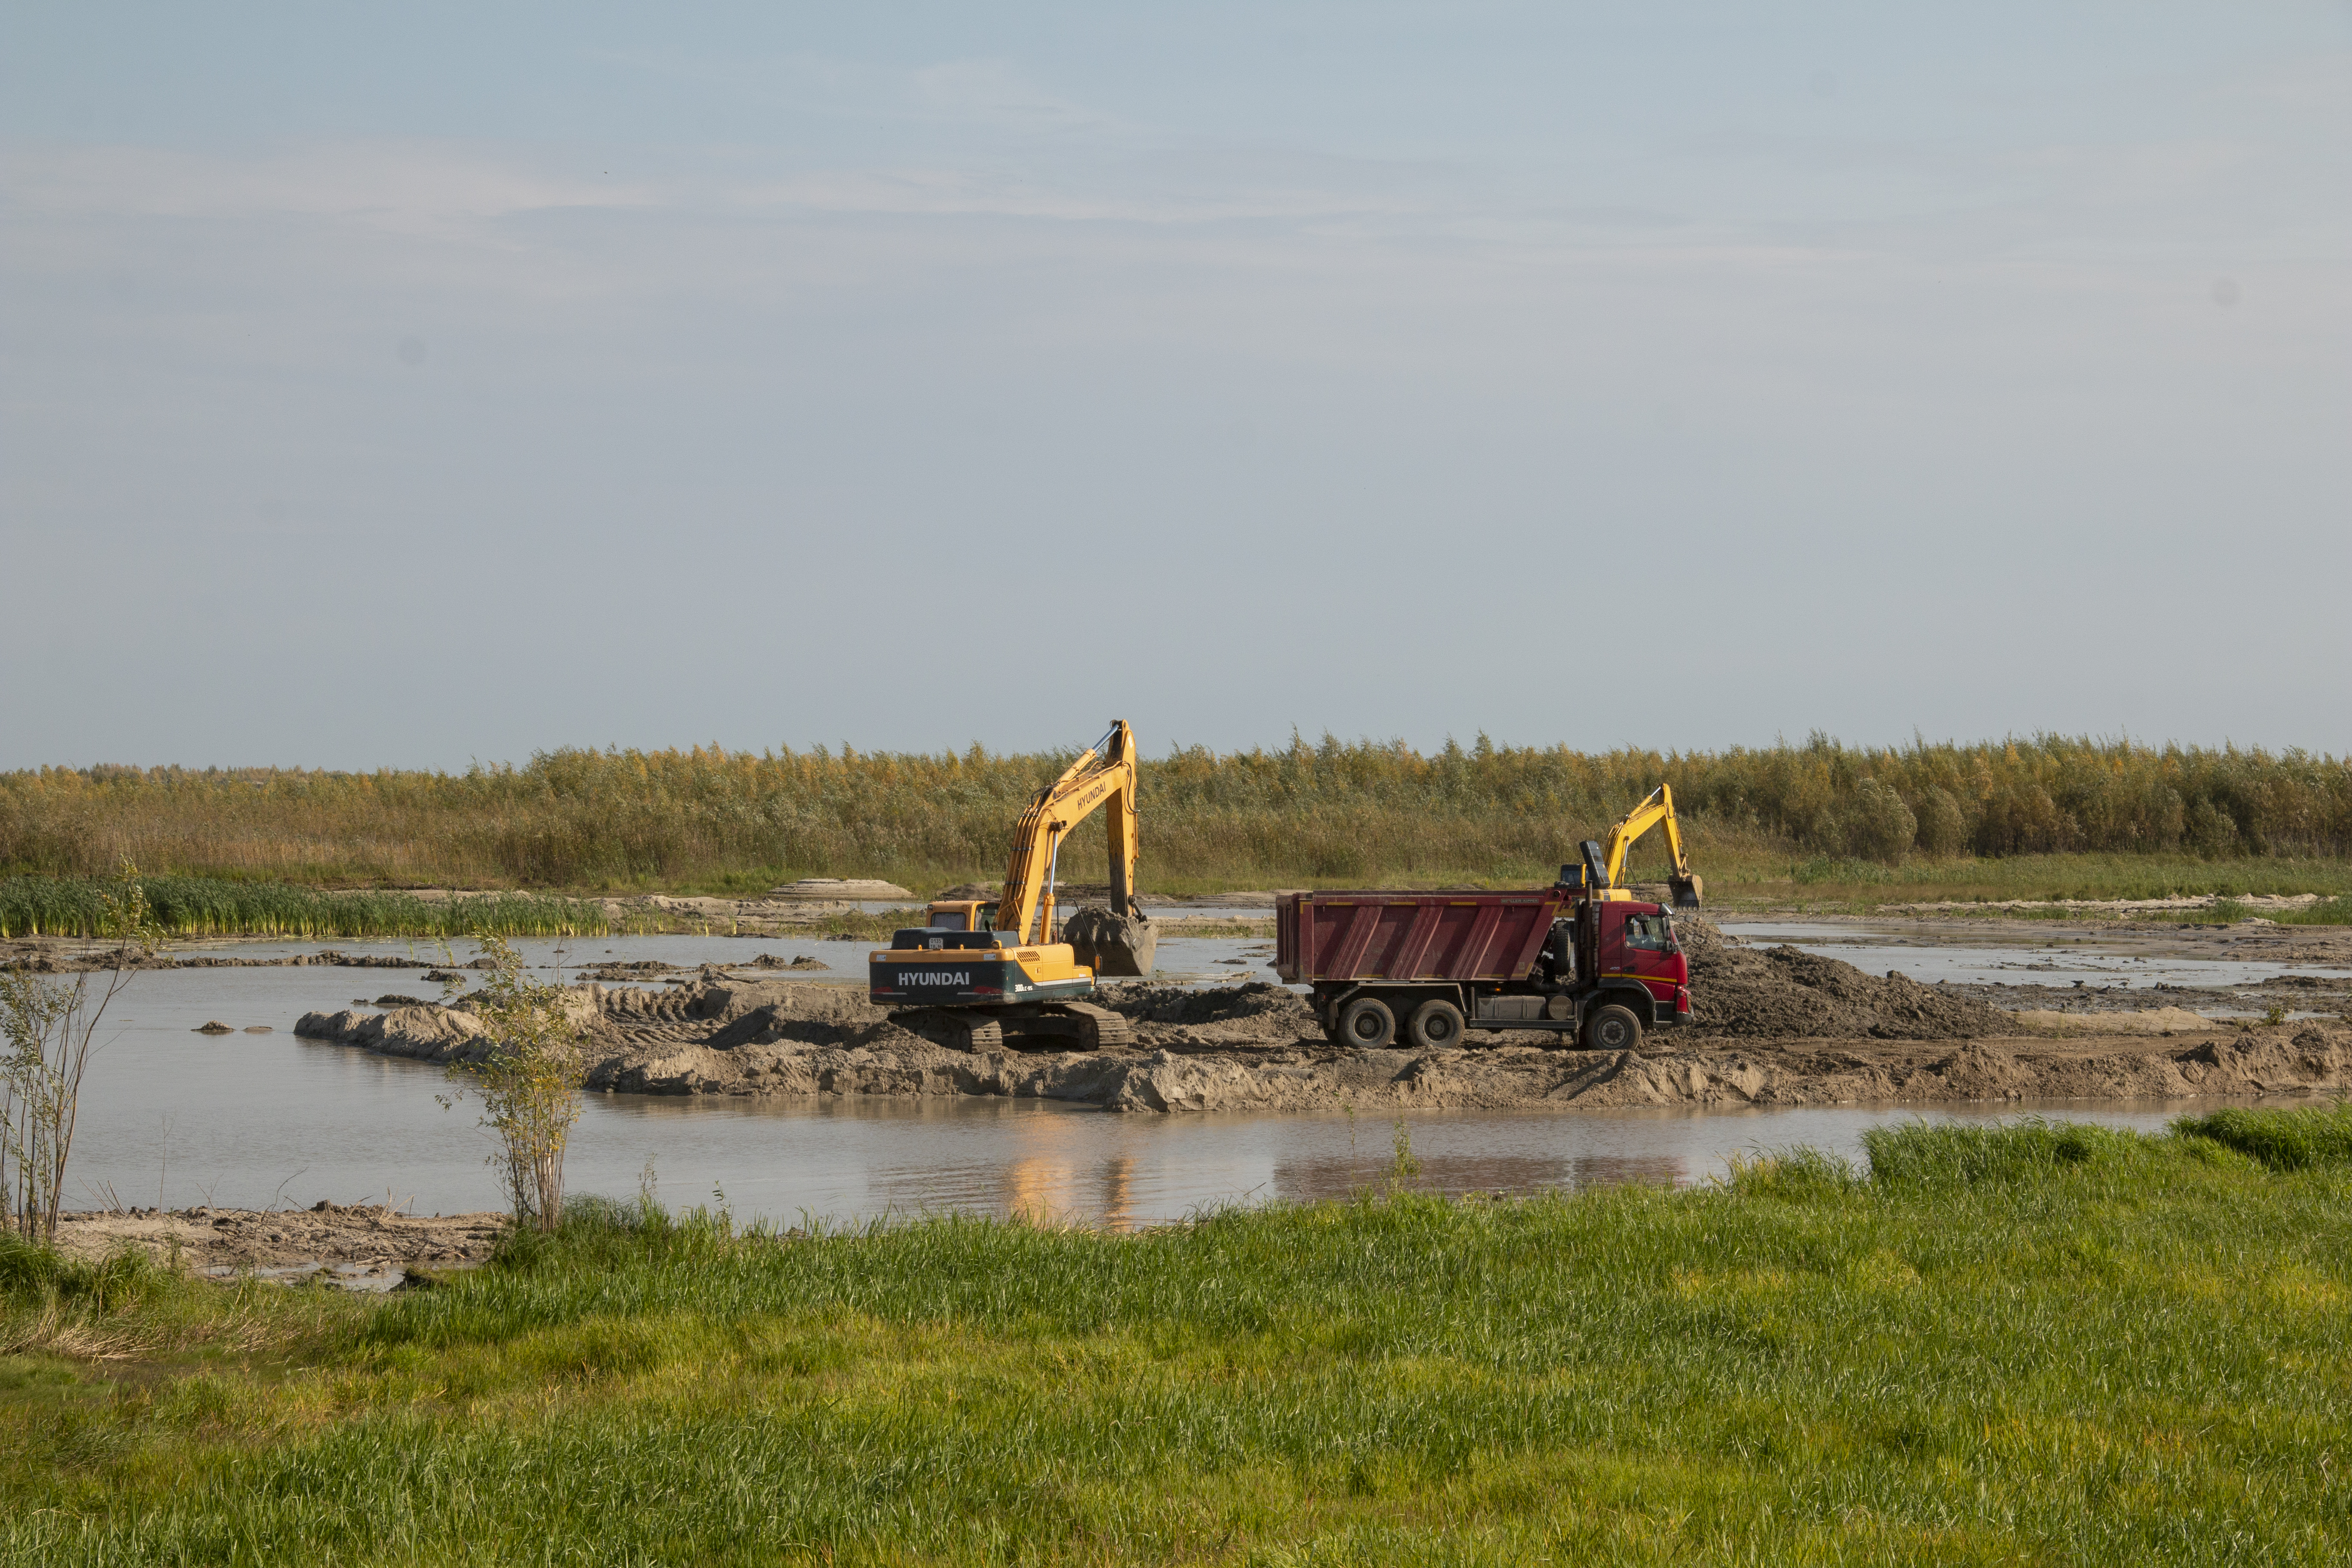
excavator, dump truck, truck, machinery, sand, quarry, natural environment, natural landscape, marsh, wetland, salt marsh, bog, tidal marsh, vehicle, rural area, landscape, bank, grassland, river, polder, floodplain, plain, fen